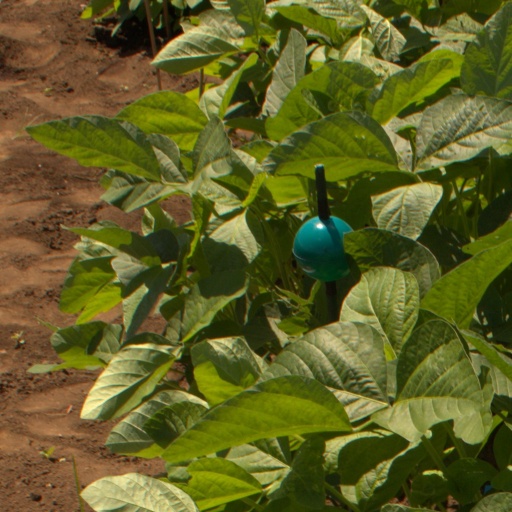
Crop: soybean